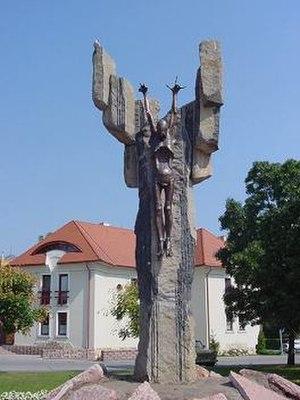
Nándor Wagner né le 7 octobre 1922 et mort le 15 novembre 1997, était un artiste et sculpteur hongrois.